Captain Macheath

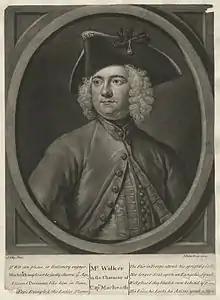
Thomas Walker who created the role of Macheath in "The Beggar's Opera", in character in a 1728 engraving

Macheath made his first appearance in John Gay's "The Beggar's Opera" as a chivalrous highwayman. He then appeared as a pirate in Gay's sequel.